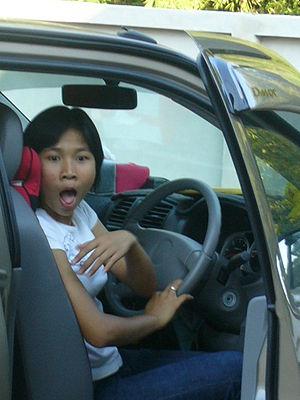
frayeur